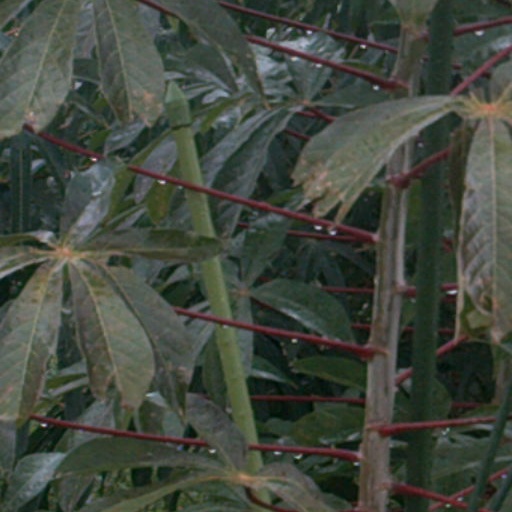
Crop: cassava